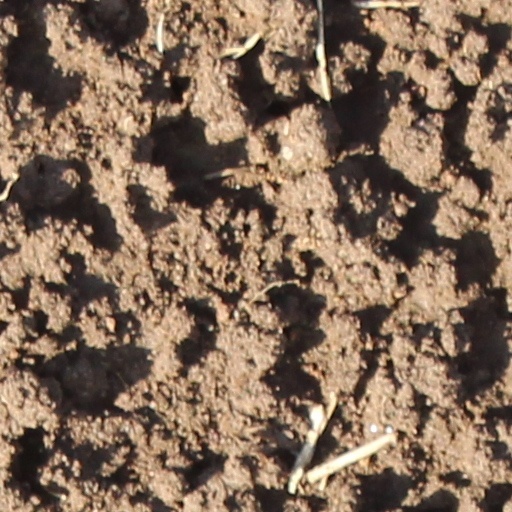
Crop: wheat